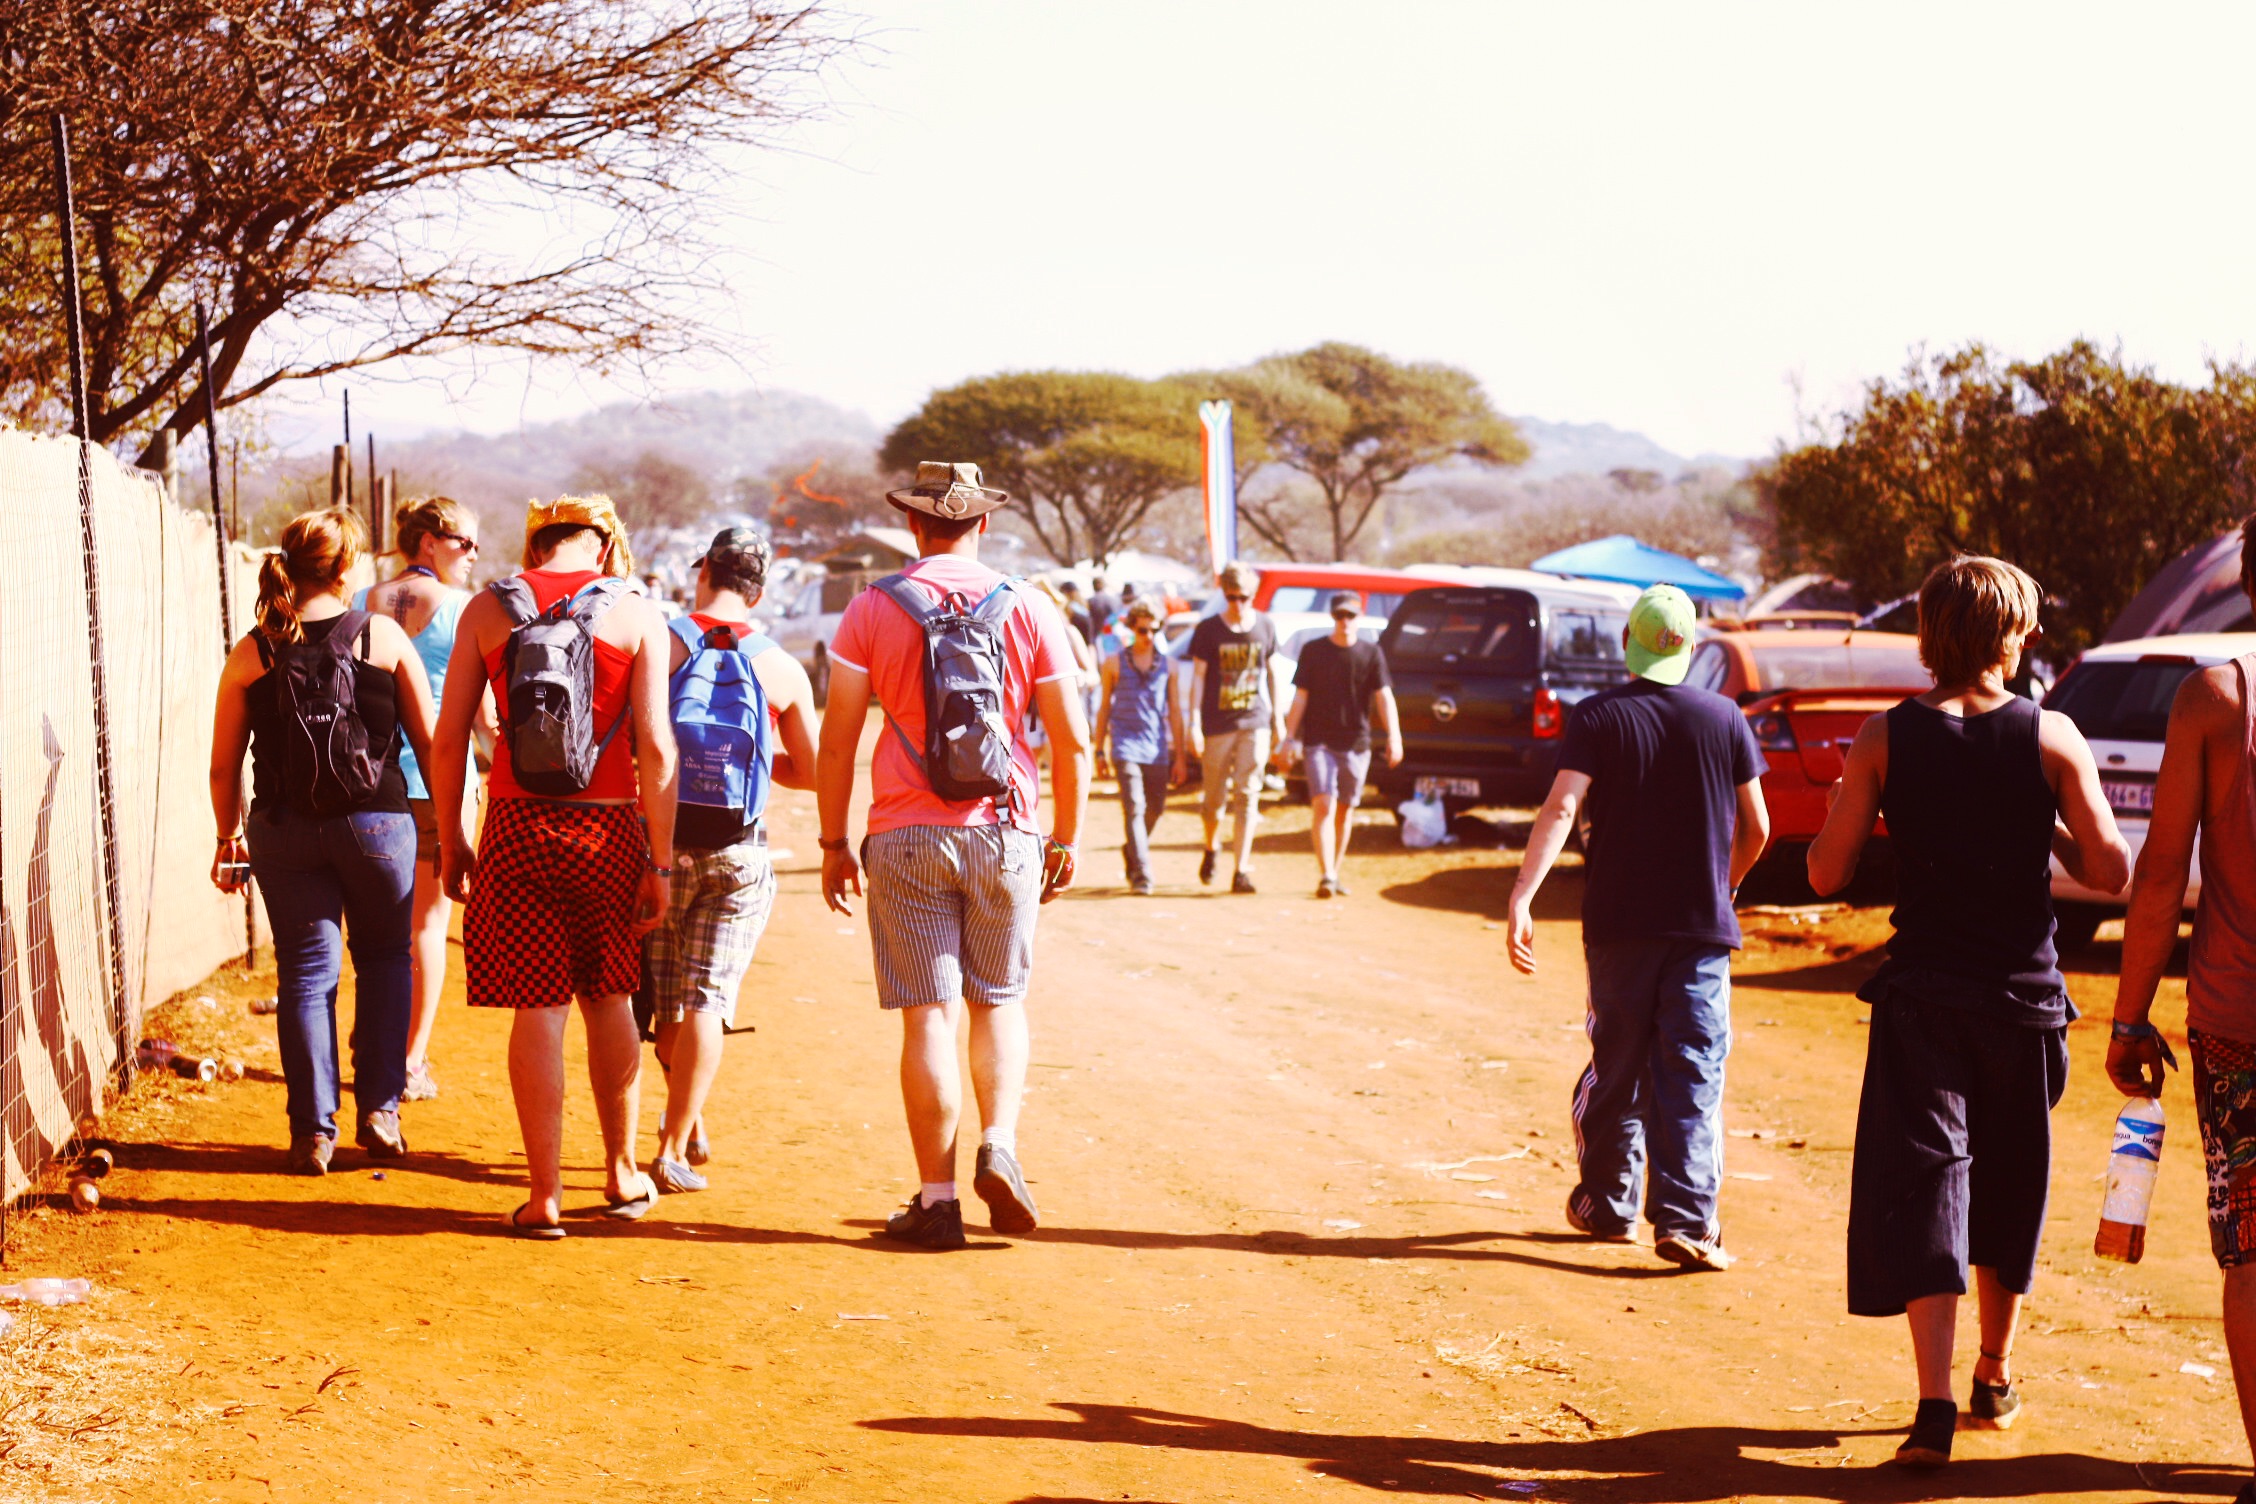
walking, people, crowd, youth